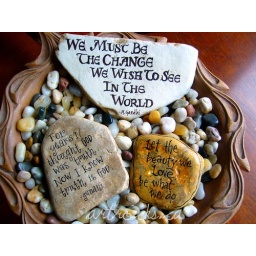
inspired stones in wooden bowl